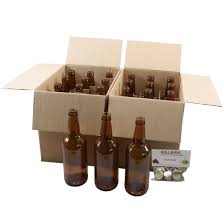
Label: glass